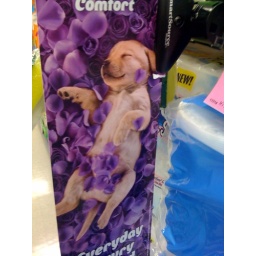
A smiling puppy in a bed of flowers.